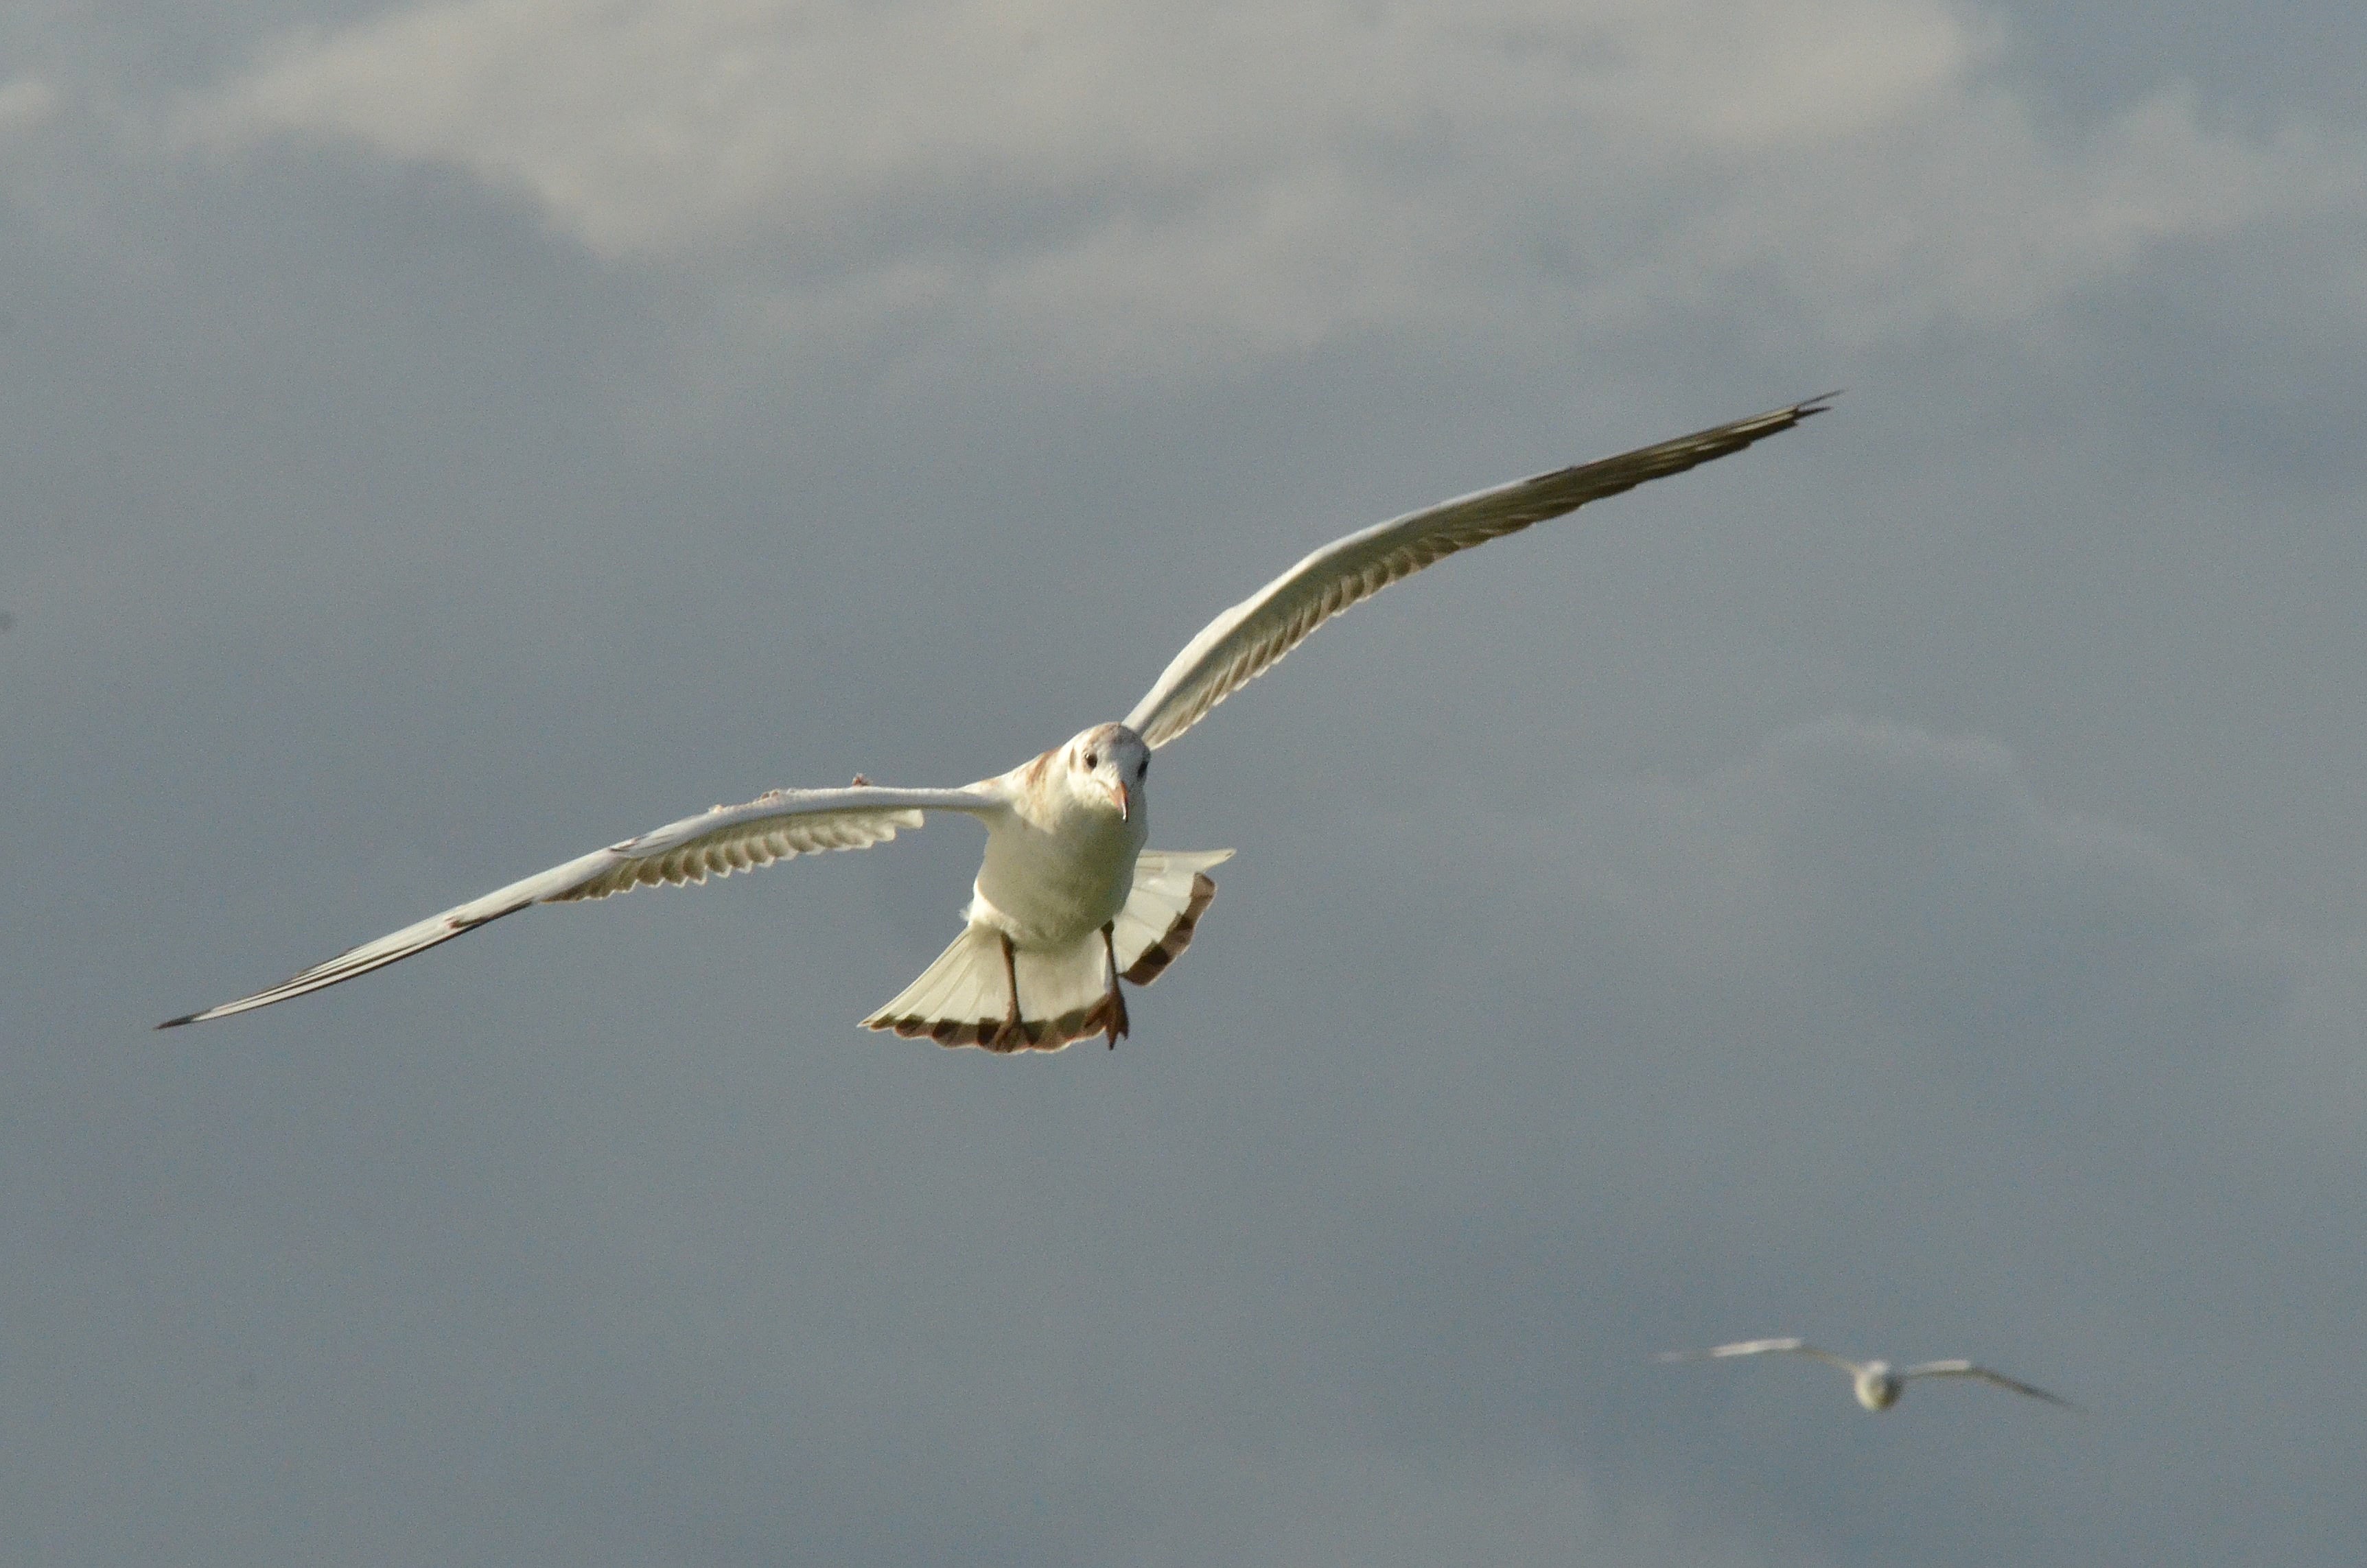
bird, wing, air, seabird, fly, seagull, dark, gull, beak, flight, fauna, vertebrate, threat, charadriiformes, european herring gull, accipitriformes